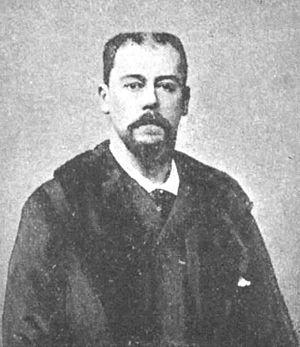
""Lucien Victor-Meunier (Rappel)"""
Lucien-Victor Meunier, dit Lucien Victor-Meunier, né à Montfermeil le 2 août 1857 et mort à Paris le 24 mai 1930, est un journaliste, romancier et dramaturge français.
L'Union patriotique de France est une ligue républicaine, nationaliste et revanchiste française, créée lors d'une scission de la Ligue des patriotes en 1888.